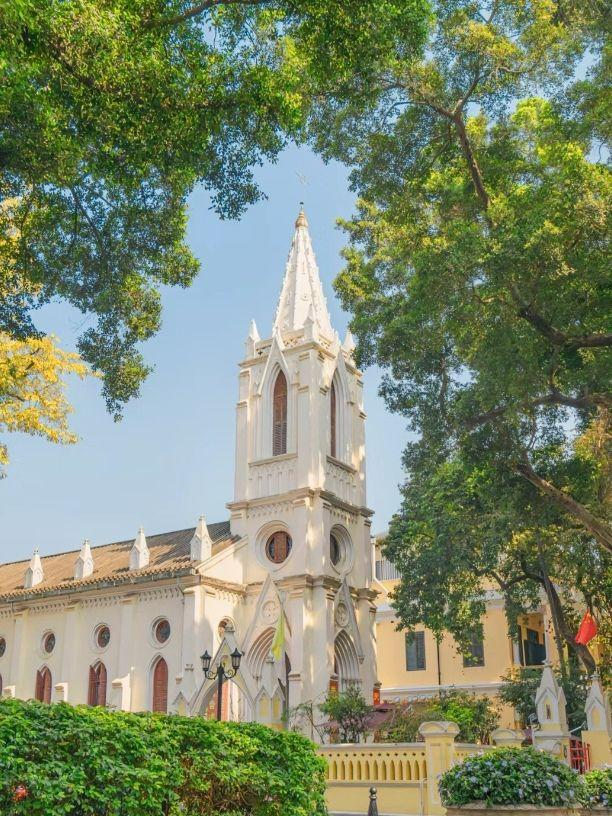
地标名称：沙面展览馆
所在城市：广州市·荔湾区